Melaleuca linearifolia

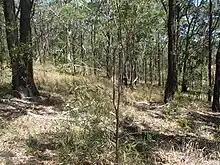
Habit near Newcastle

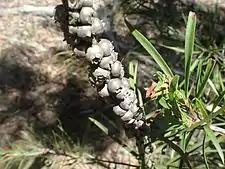
Fruit

"Melaleuca linearifolia" was first formally described in 2006 by Lyndley Craven in "Novon". The specific epithet ("linearifolia") is from the Latin words "linearis" meaning "linear" and "folium" meaning "a leaf" in reference to the shape of the leaves of this species.